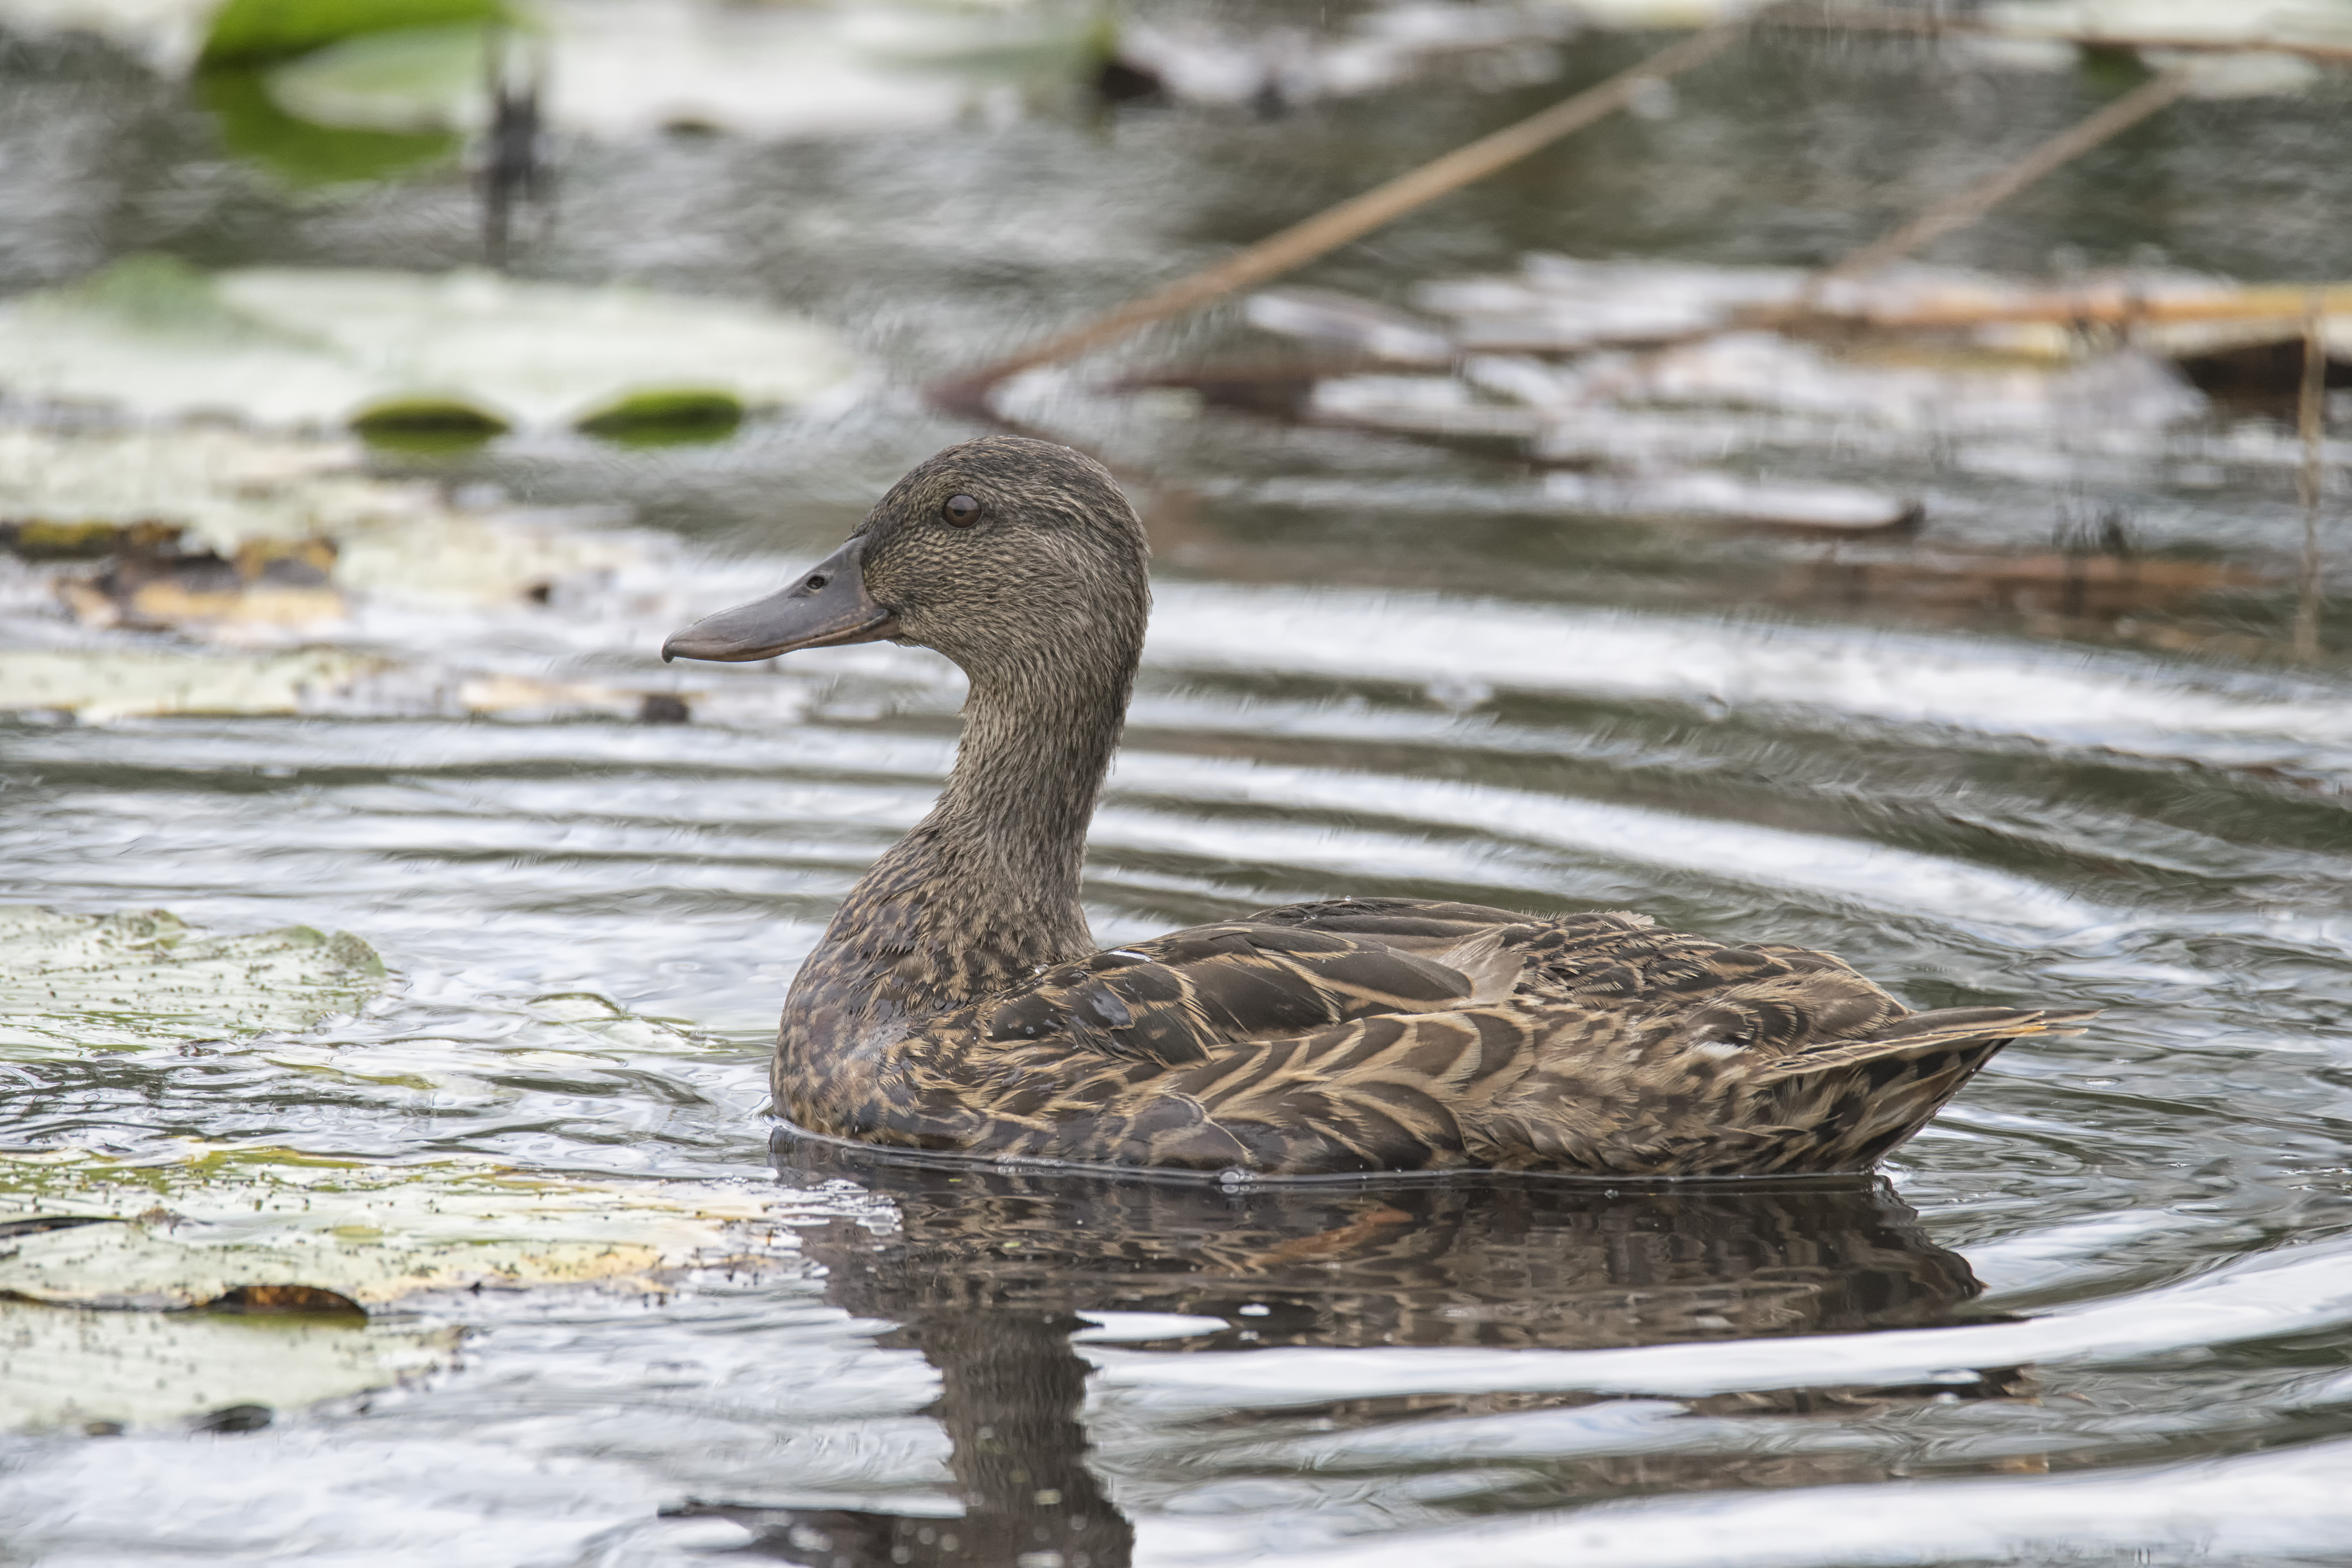
water, nature, bird, wildlife, beak, fauna, duck, canada, vertebrate, quebec, colvert, waterfowl, water bird, mallard, canard, sherbrooke, oiseau, ducks geese and swans